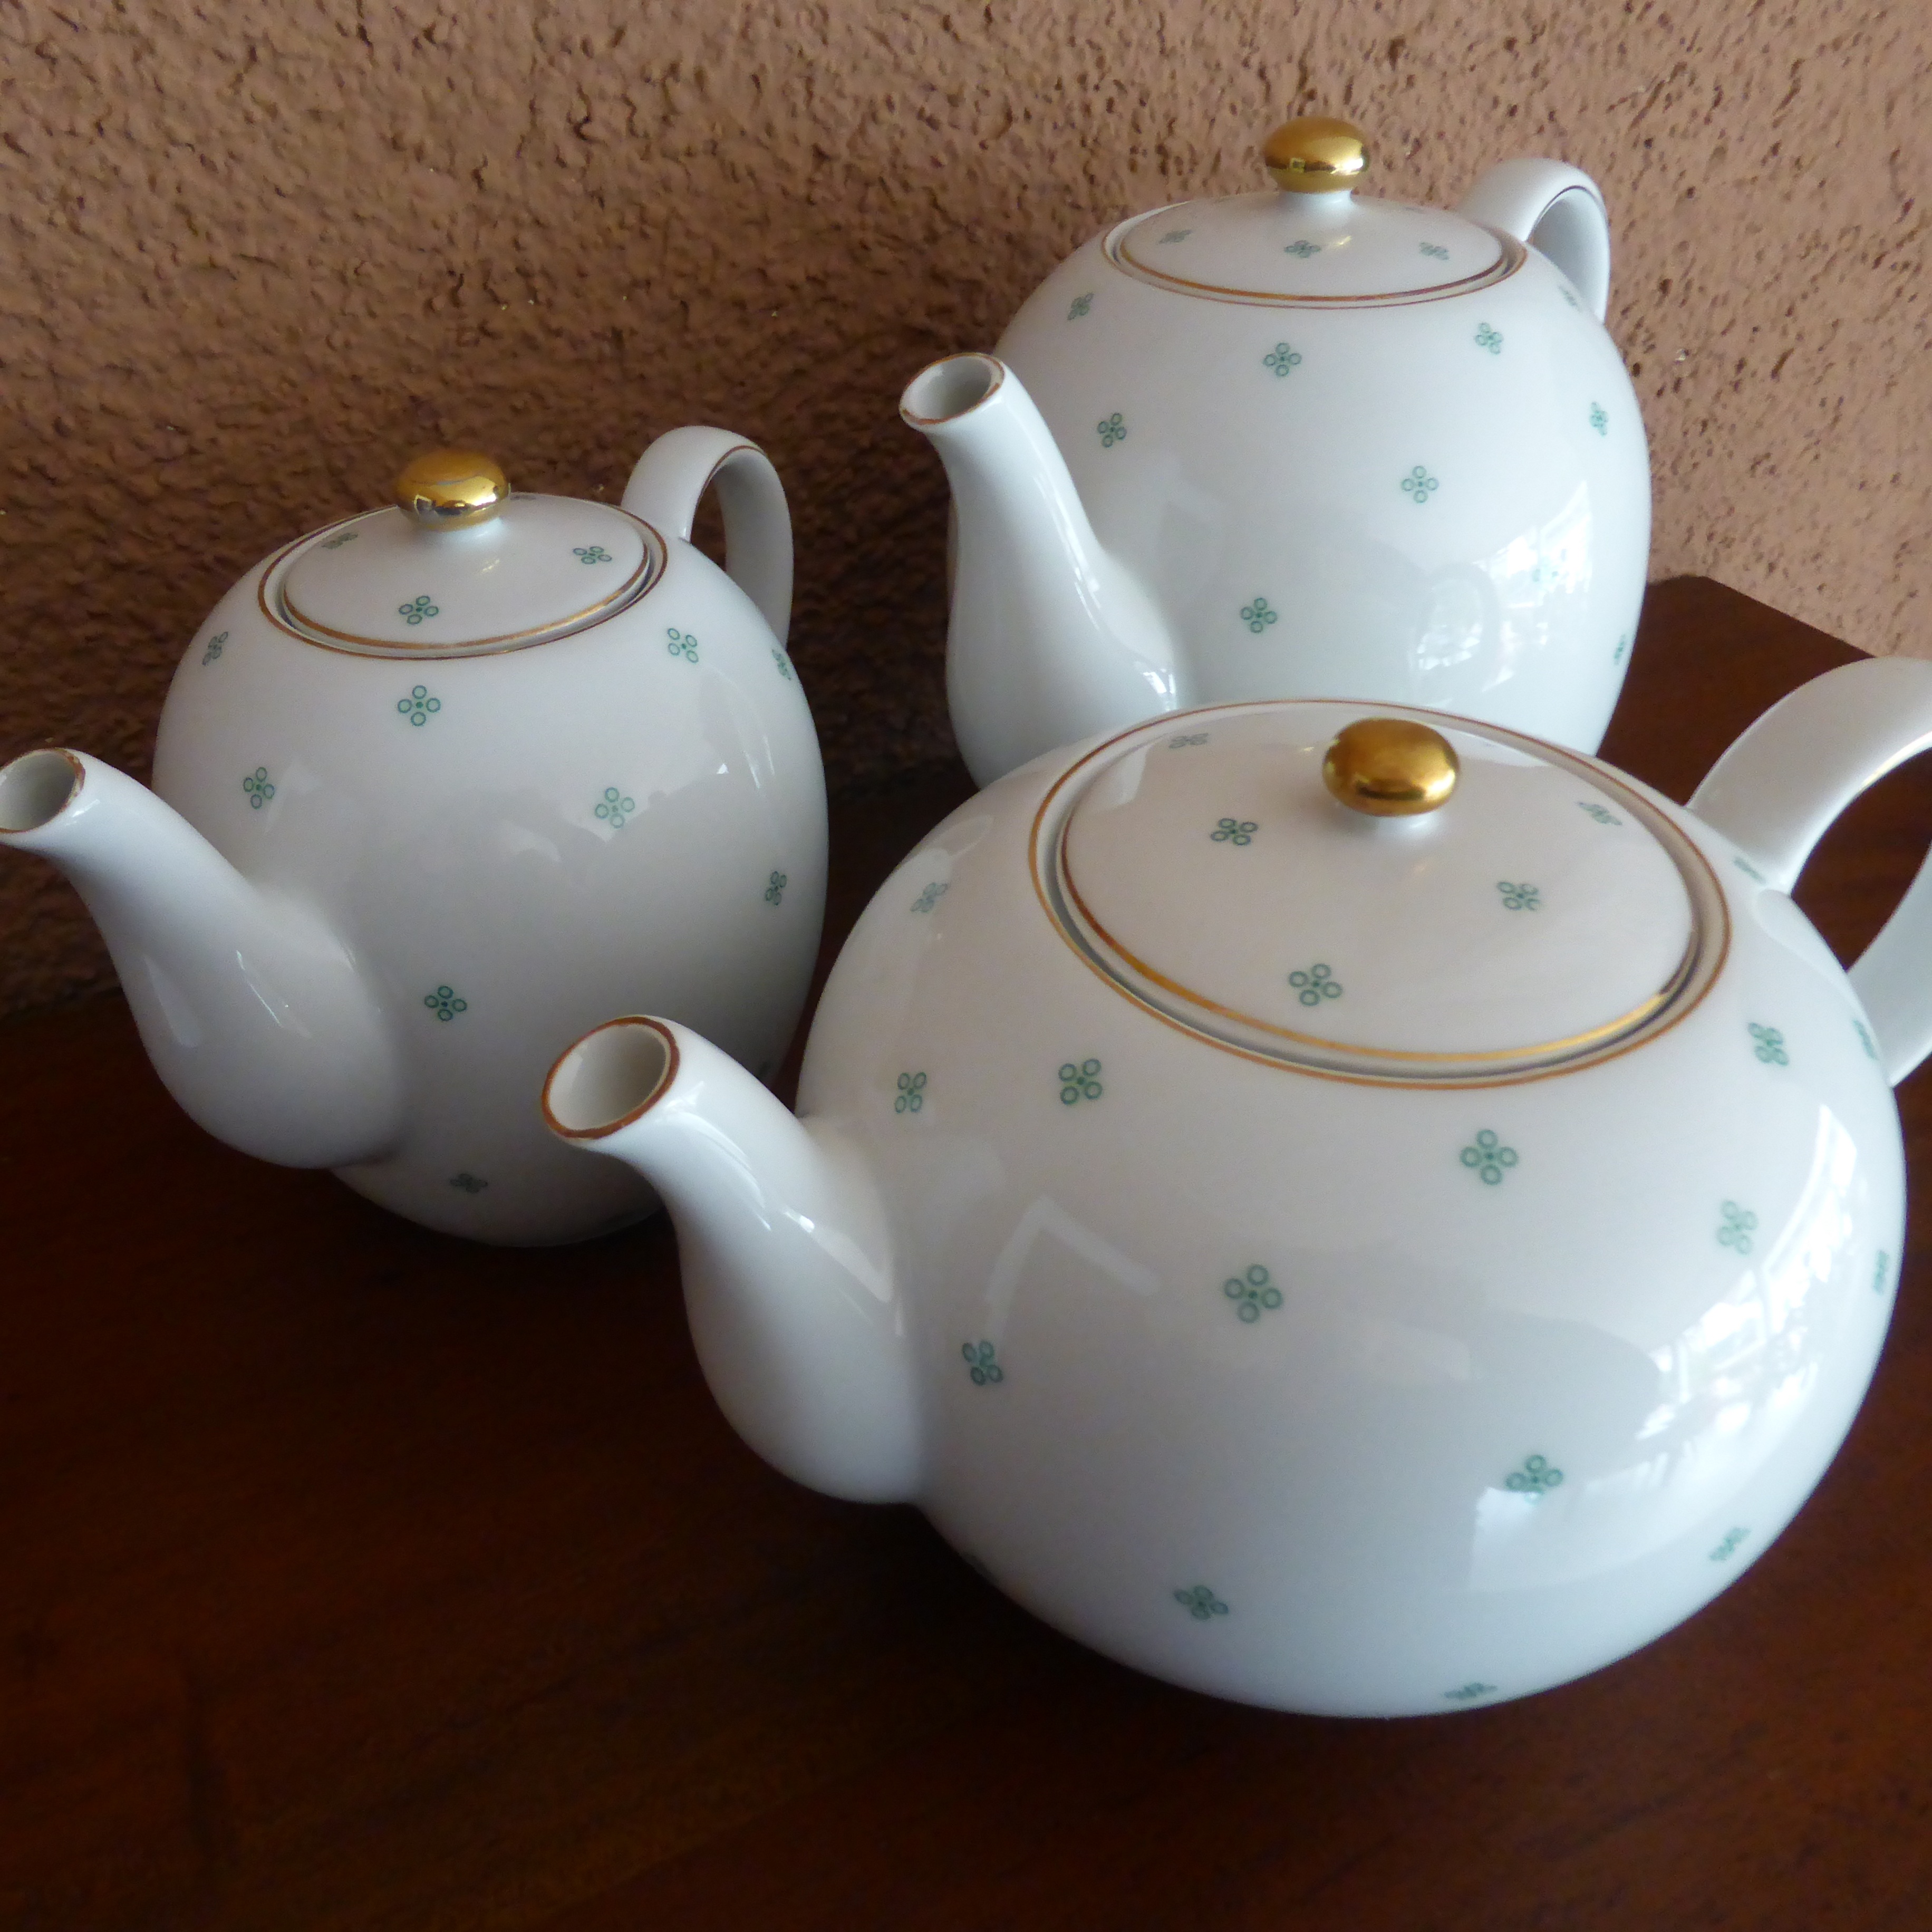
white, teapot, green, ceramic, tableware, material, art, porcelain, coffee pot, dishware, gold edge